Alfred Wyndham

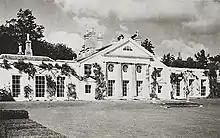
West Lodge, Dorset, where Colonel Alfred Wyndham was born and brought up

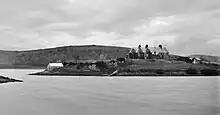
Burrishoole House, county Mayo, Ireland, built by Alfred Wyndham's father, Captain Alexander Wadham Wyndham

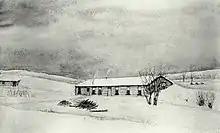
Dinton Ranch, Alberta, Canada, from a painting by Colonel Alfred Wyndham. Mrs Wyndham recorded moving in when the temperature was −20 °F in 1887

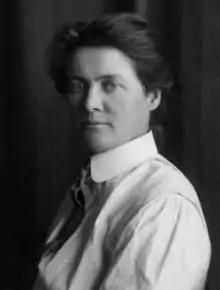
Beatrice Wyndham who inherited her father's political interests and after whom the Beatrice Wyndham Park nature reserve in Okotoks is named.

Despite being born into one of the most influential and wealthy families in the West Country, Alfred Wyndham's early adult years were riddled with indecision. He left the Royal Naval College, having decided against a career at sea, and in 1855 enlisted as an ensign in the Royal Wiltshire Militia and spent a time on garrison duty in a number of Mediterranean outposts.